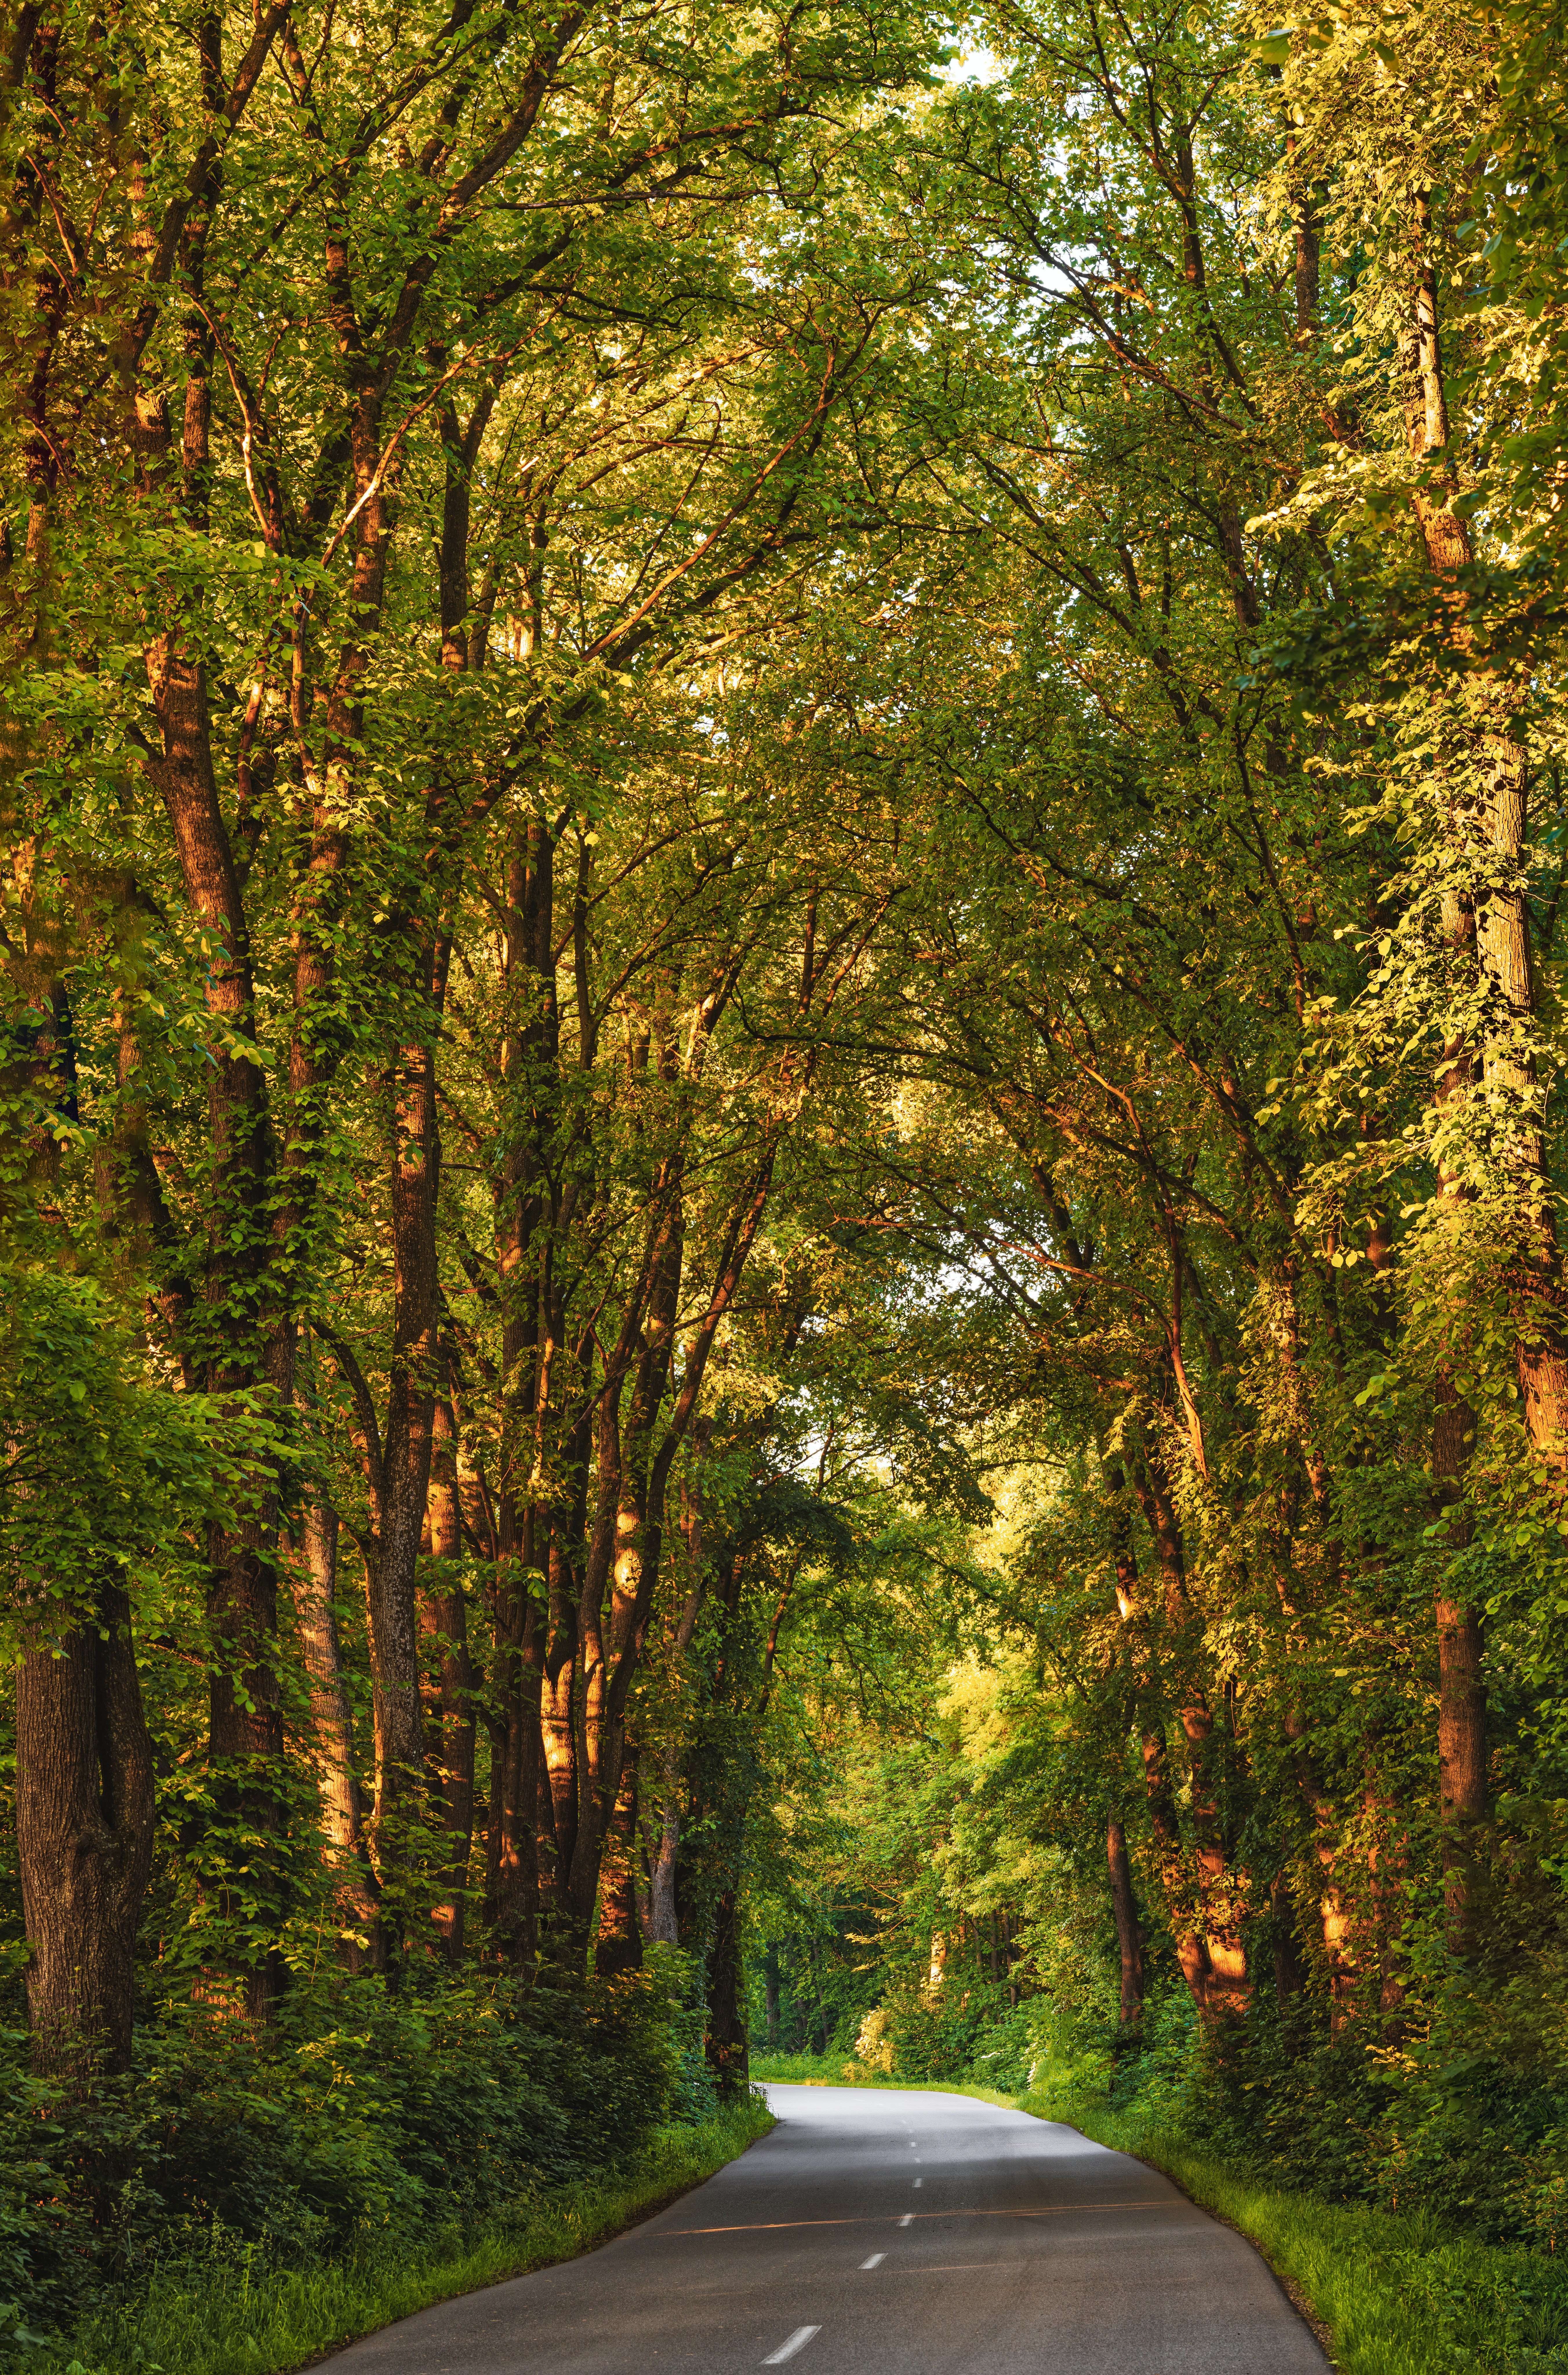
natural, plant, ecoregion, infrastructure, natural landscape, road surface, natural environment, branch, asphalt, tree, trunk, wood, vegetation, sunlight, grass, twig, thoroughfare, deciduous, woody plant, line, shade, landscape, People in nature, road, Tints and shades, forest, grove, woodland, lane, temperate broadleaf and mixed forest, tar, nature reserve, path, trail, old growth forest, street, symmetry, flowering plant, Northern hardwood forest, shrub, tropical and subtropical coniferous forests, plant stem, highway, temperate coniferous forest, autumn, evening, shadow, sky, automotive lighting, jungle